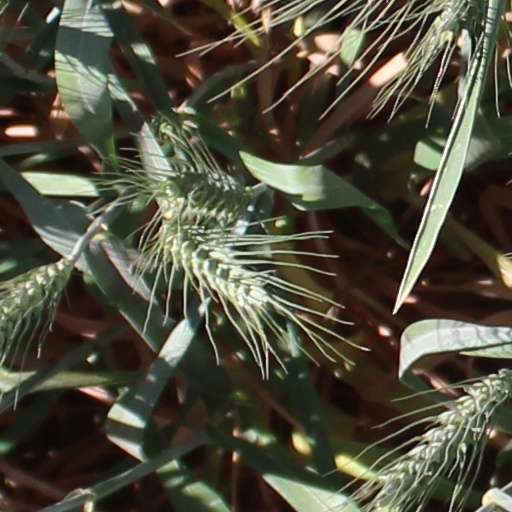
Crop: wheat